David Greville, 8th Earl of Warwick

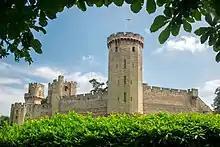
Warwick Castle, his birthplace

Greville's mother was the daughter of Lieutenant David Cecil Bingham. His mother was also the granddaughter of James St Clair-Erskine, 5th Earl of Rosslyn and Major-General Sir Cecil Edward Bingham, and a descendant of George Bingham, the 4th Earl of Lucan.